Das Christ-Elflein

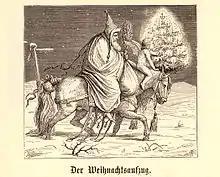
Knecht Ruprecht with the Christ Child

Elflein, a little elf living in the forest, asks his friend Tannengreis, an old tree spirit, why humans ring bells and sing at Christmas and what it all means. Tannengreis expresses his dislike and mistrust of humans. Frieder appears in the forest on his way to the village doctor. His sister Trautchen is dying and he no longer believes in God. He tells the elf that he too has no time for his questions about Christmas.